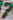
Number: 7